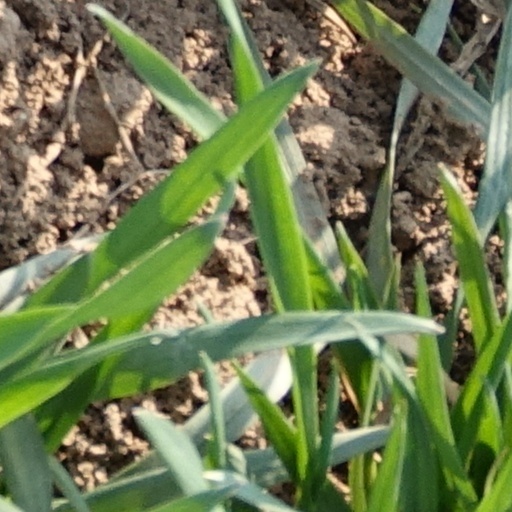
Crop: wheat